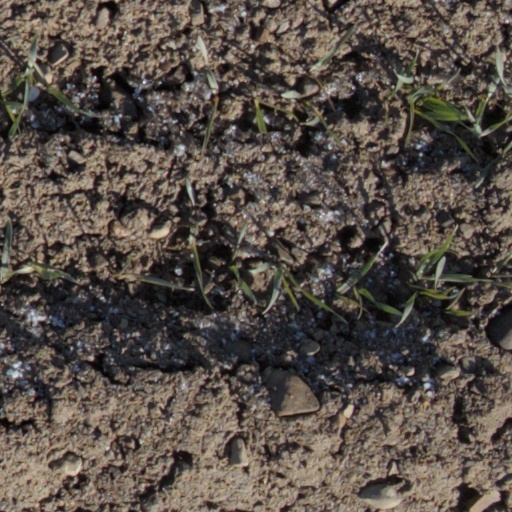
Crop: wheat